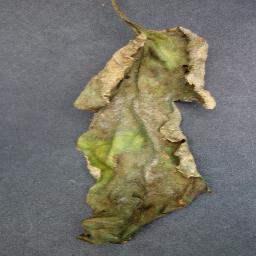
Label: Tomato___Late_blight